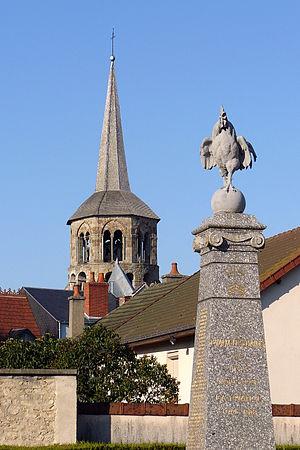
Évaux-les-Bains (Creuse, France)
Le coq est un des motifs assez fréquents parmi les ornements des monuments aux morts de France. Il peut être représenté :
Le coq, animal familier qui sait se faire entendre, a trouvé une place importante dans de nombreuses religions et traditions. Symbole universel, les vertus qu'on prête à ces animaux, qualifiés de solaire, sont en effet innombrables. Porte-bonheur, prophète guérisseur, le coq incarne souvent le courage, l'intelligence, et on l'associe volontiers à la résurrection.